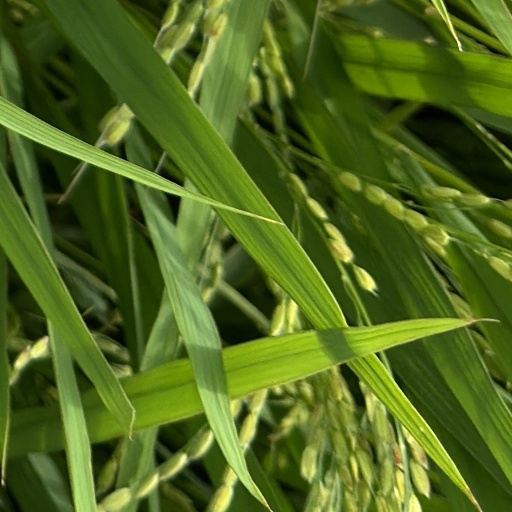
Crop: rice